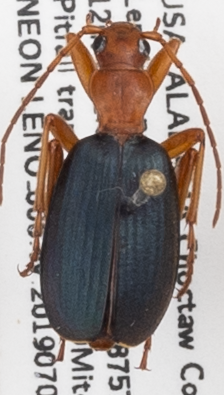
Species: Brachinus alternans
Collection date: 2019-07-03 04:00:00
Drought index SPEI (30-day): -0.492
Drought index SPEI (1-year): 0.842
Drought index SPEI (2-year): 0.842